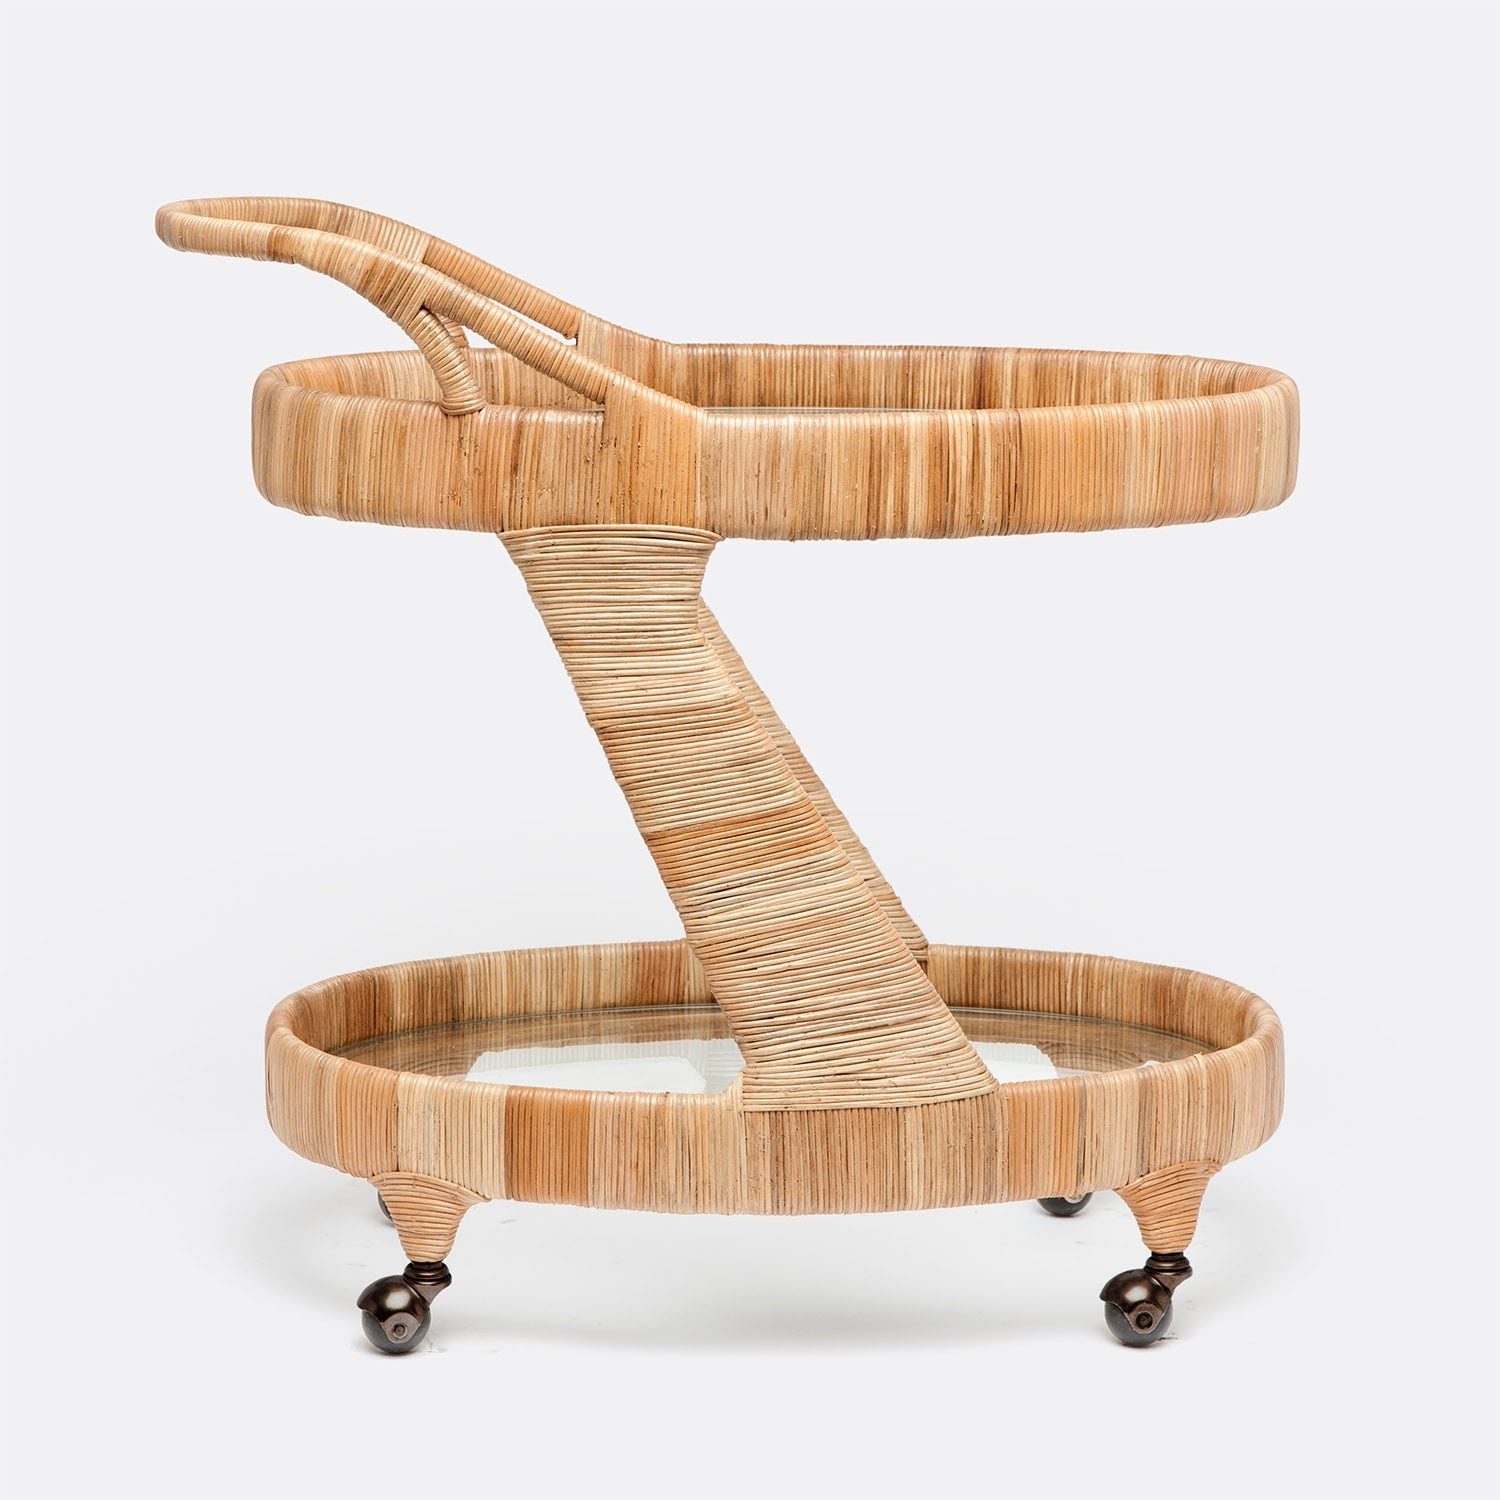
Lulu Bar Cart, Wrapped Rattan, 32"L x 18"W x 31"H
The Lulu's retro space-age shape is brought down to earth with its wrapped rattan exterior. Our premiere bar cart leaves no detail overlooked, boasting two glass shelves, four brass wheels, and a whole lot of class. Overall Dimensions: 32"L x 18"W x 31"H Finish: Wrapped rattan
Brand: Made Goods
Category: Furniture > Carts & Islands > Carts